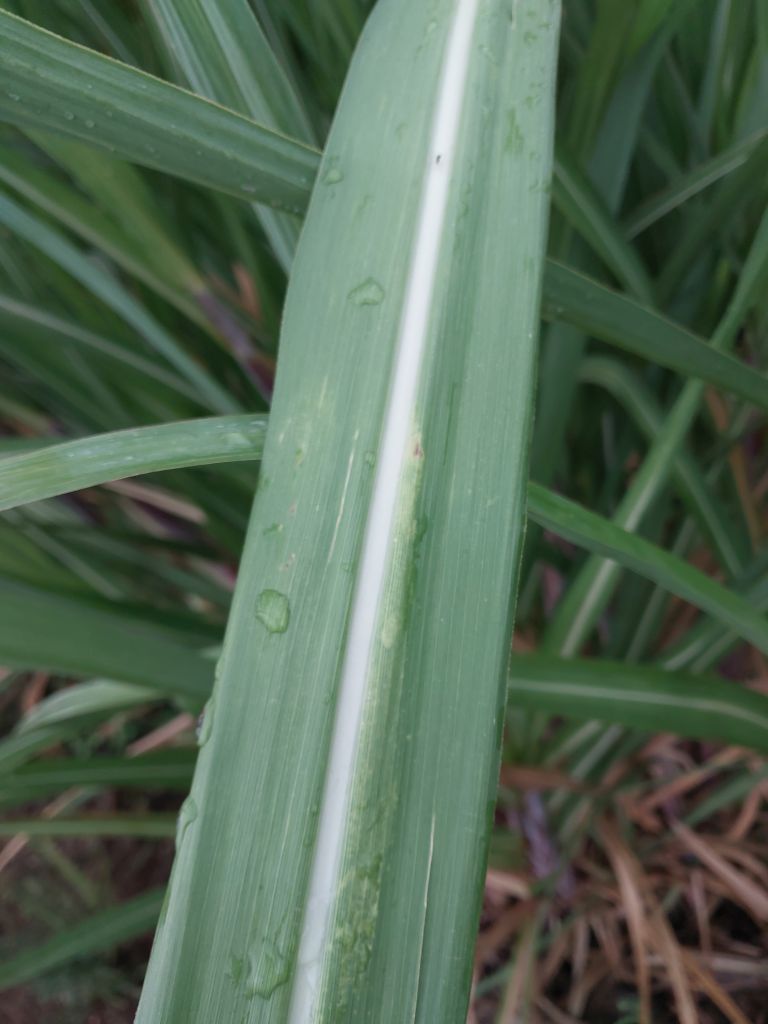
Label: Healthy